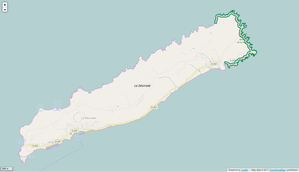
Périmètre de la RNN de La Désirade.
La réserve naturelle nationale de La Désirade est une réserve naturelle nationale géologique située en Guadeloupe. Classée en 2011, elle s'étend sur 62 ha et protège un site géologique à l'extrémité orientale de l'île de La Désirade.